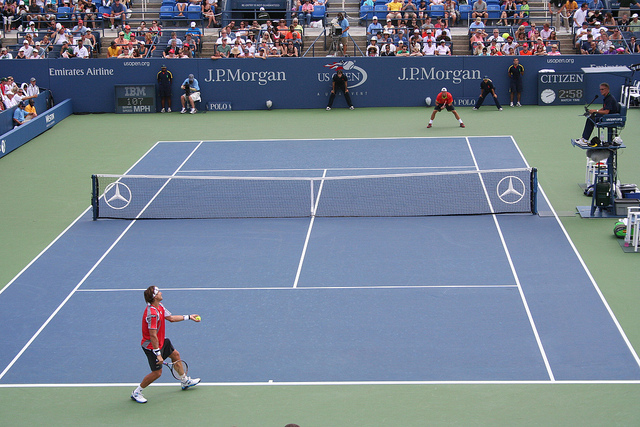
hai vận động viên tennis nam đang tỉ thí trước nhiều người quan sát